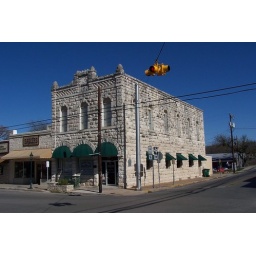
This old bank building in Glen Rose, Texas, now houses the Somervell County Heritage Center.